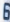
Number: 6